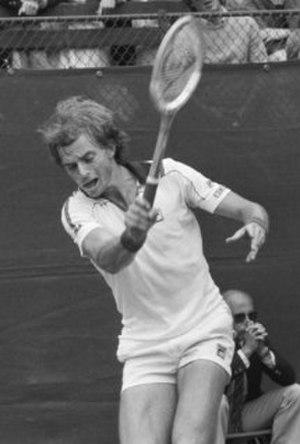
Heinz Günthardt lors de la finale du tournoi d'Hilversum, en juillet 1981.